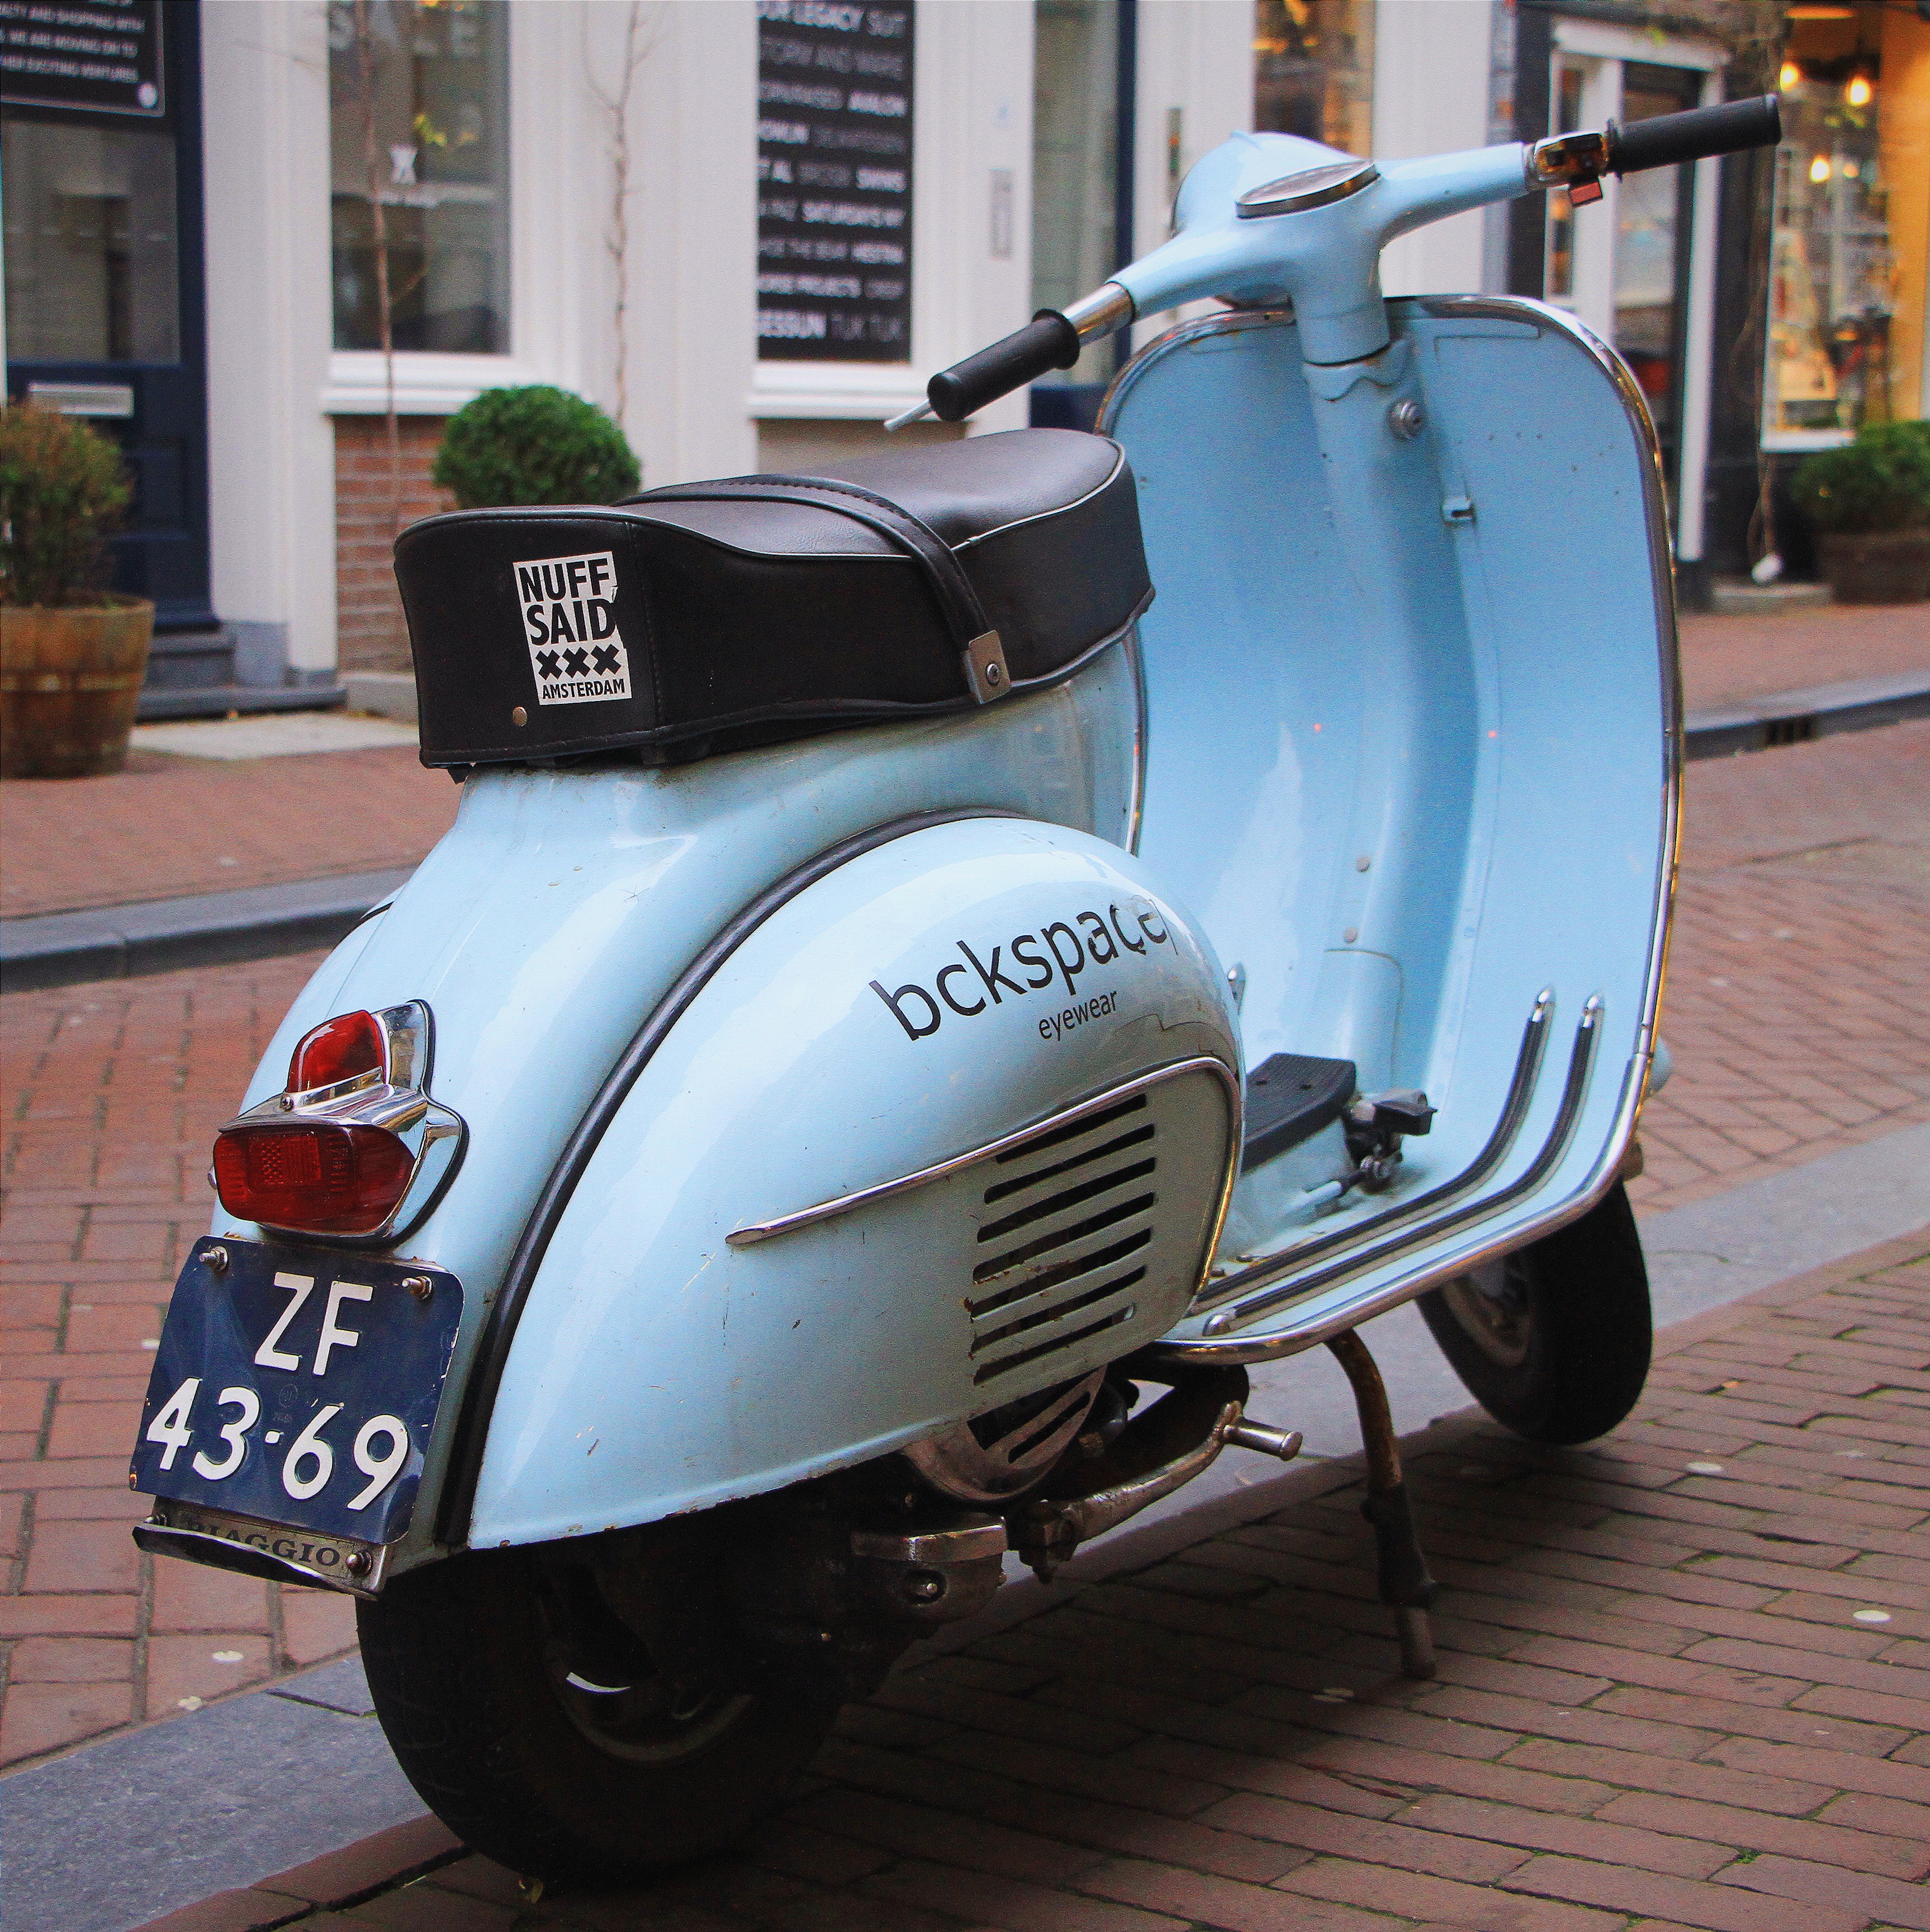
retro, city, motorcycle, blue, moped, amsterdam, scooter, vespa